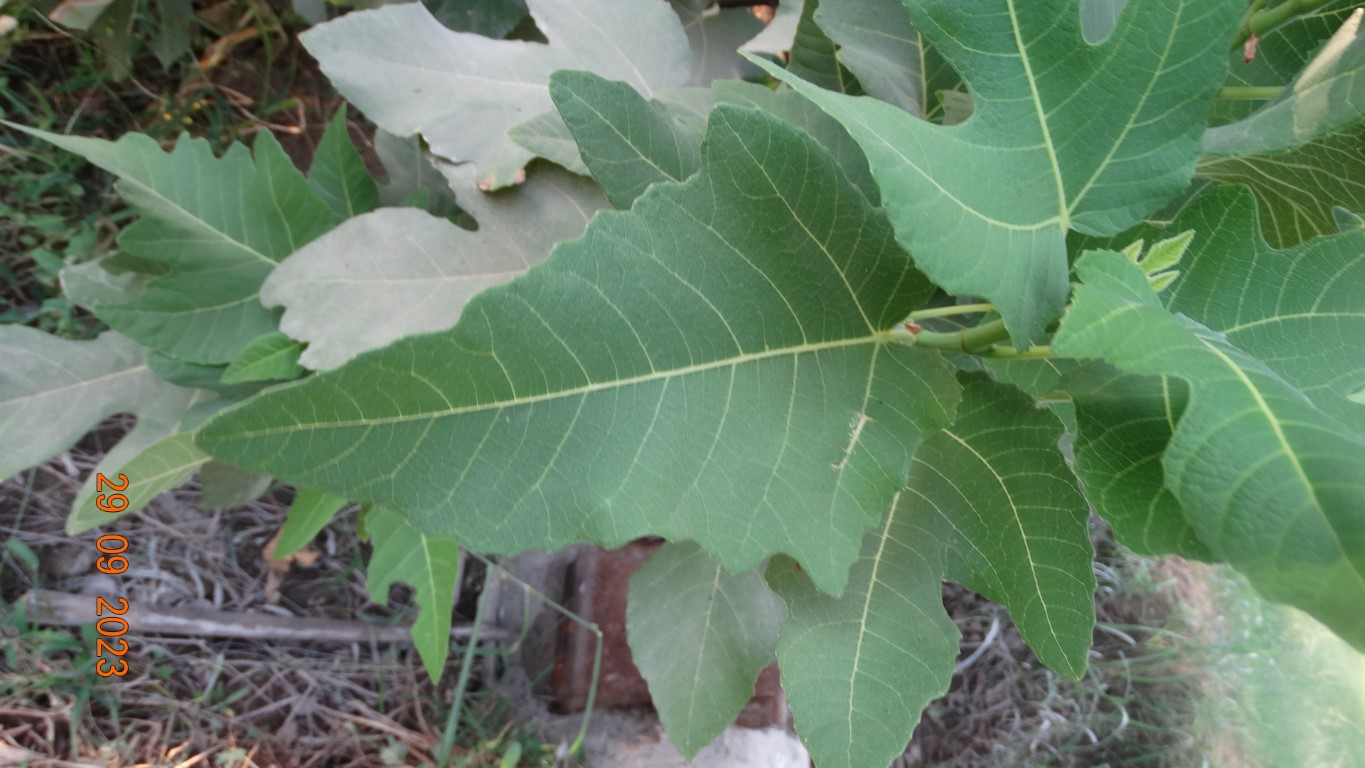
Label: healthy